Castries Market

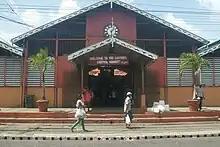
Castries Market as seen from Jeremie Street

The Castries Market and Vendor's Arcade is the largest open-air market in Castries, Saint Lucia. It is located in the middle of the capital and has over 300 regular vendors and a hundred or more local sellers on market days.